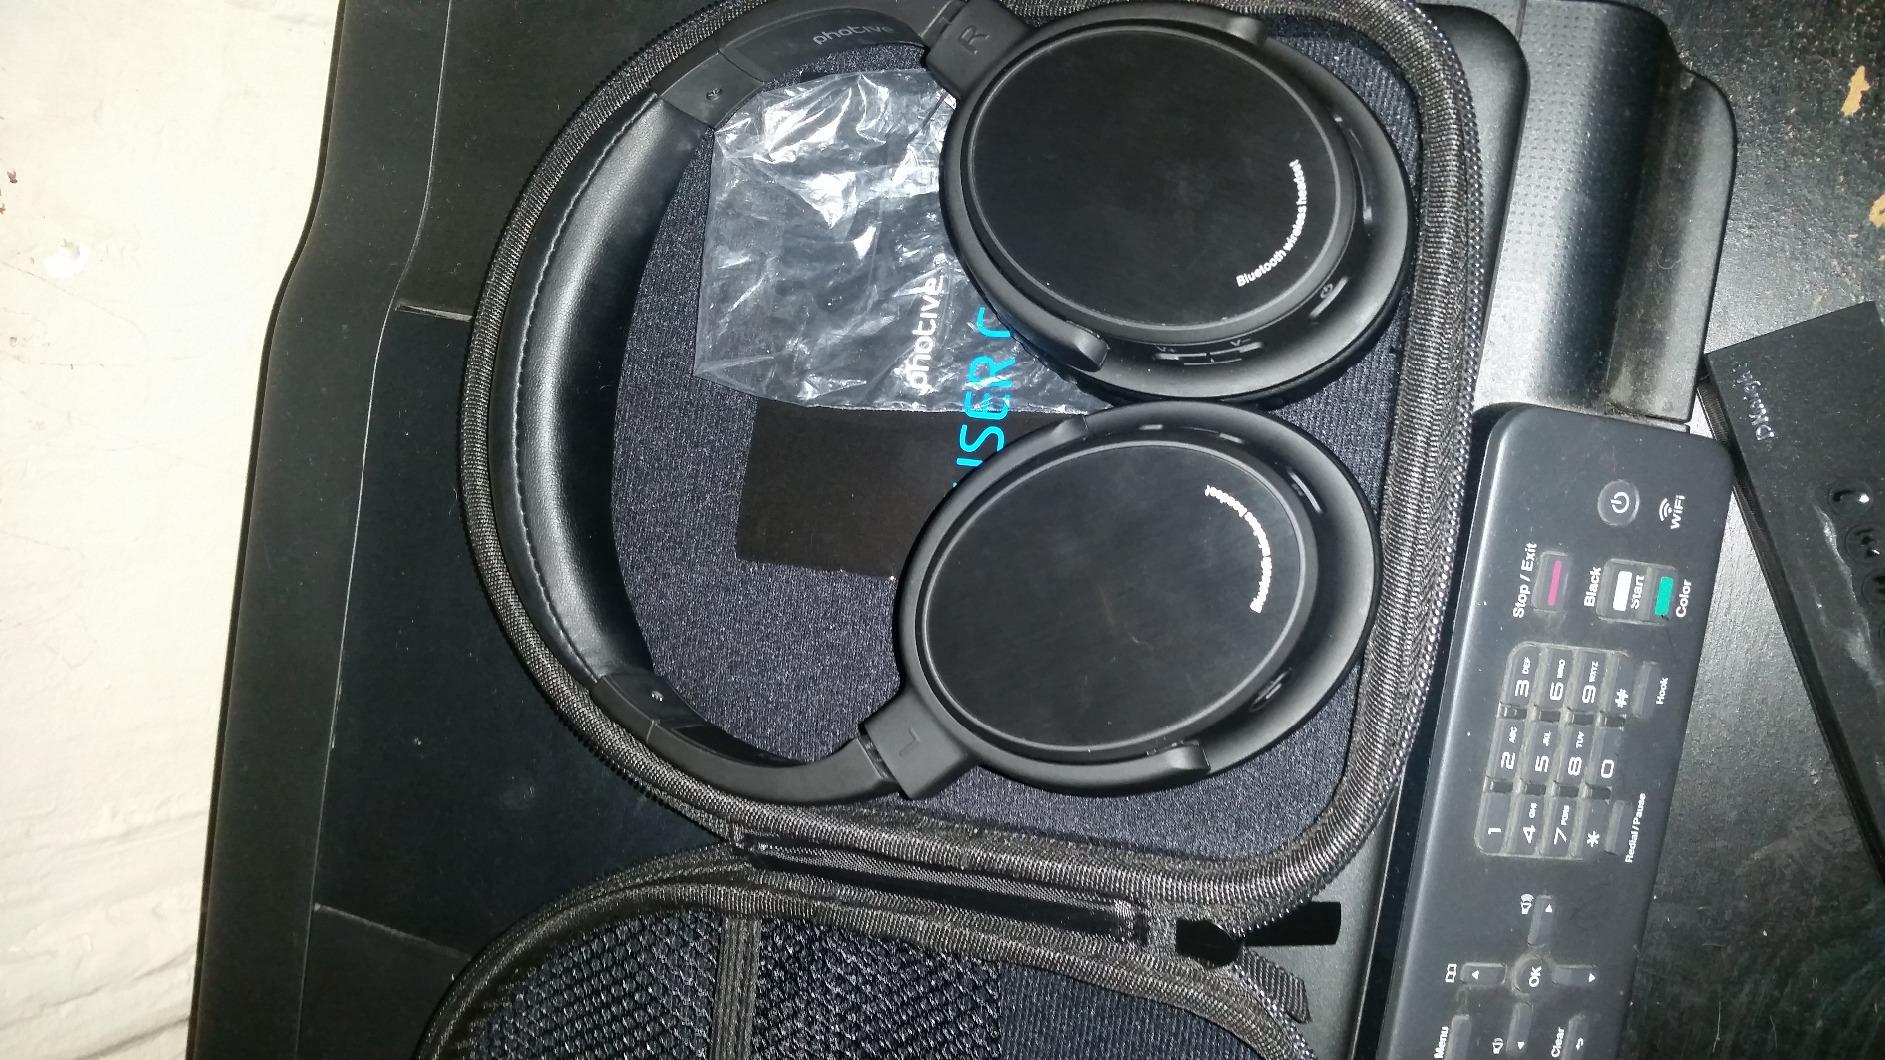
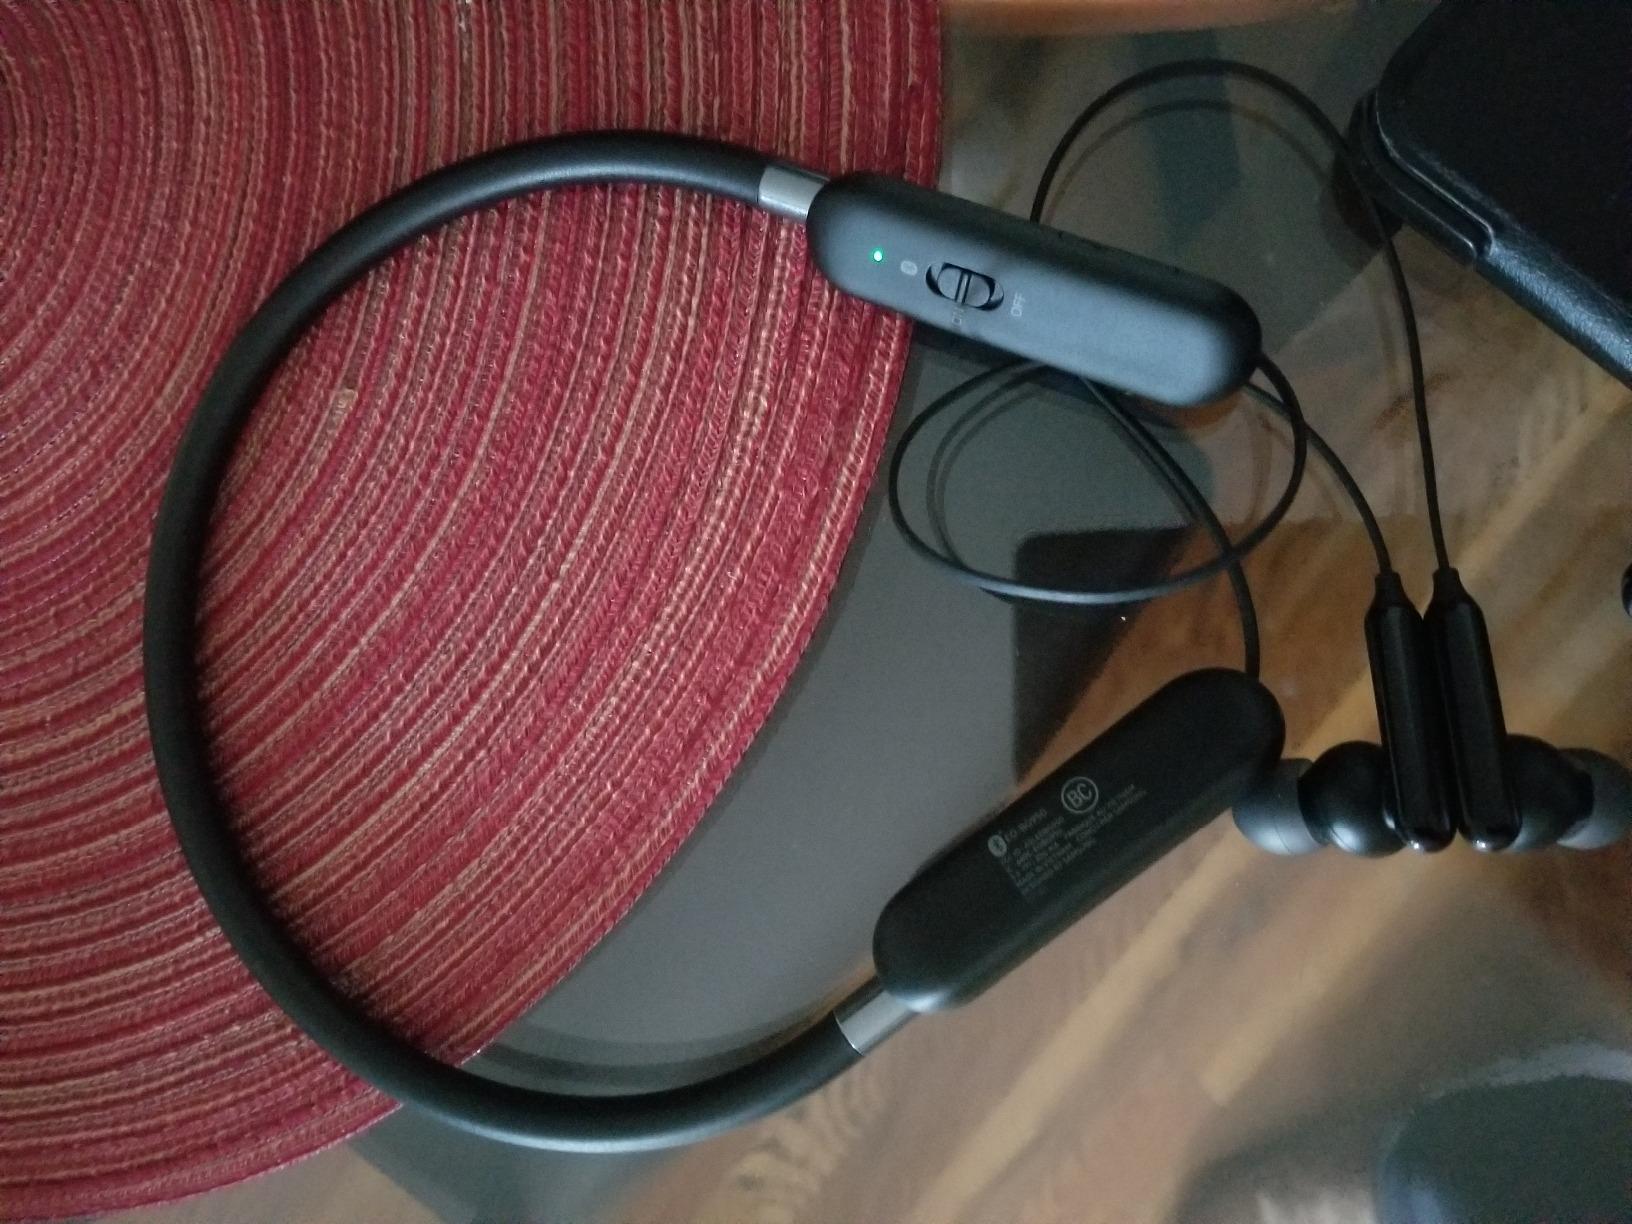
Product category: headphones
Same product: no